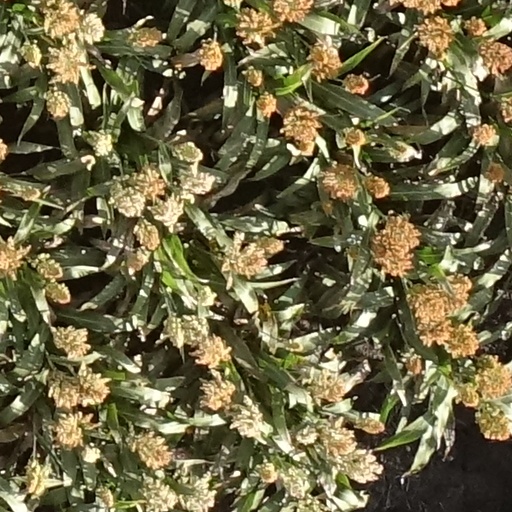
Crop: sorghum